Umayyad Mosque

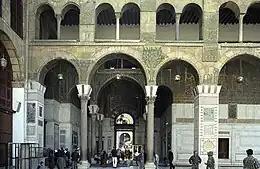
Western portico of the courtyard, with partial remains of mosaic decoration

The mosque was richly decorated. A rich composition of marble paneling covered the lower walls, though only minor examples of the original marbles have survived today near the east gate. The walls of the prayer hall were raised above the level of the old "temenos" walls, which allowed for new windows to be inserted in the upper walls. The windows had ornately carved grilles that foreshadowed the styles of windows in later Islamic architecture.